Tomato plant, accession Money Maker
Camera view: vertical (180 deg); turntable rotation: 120 degrees
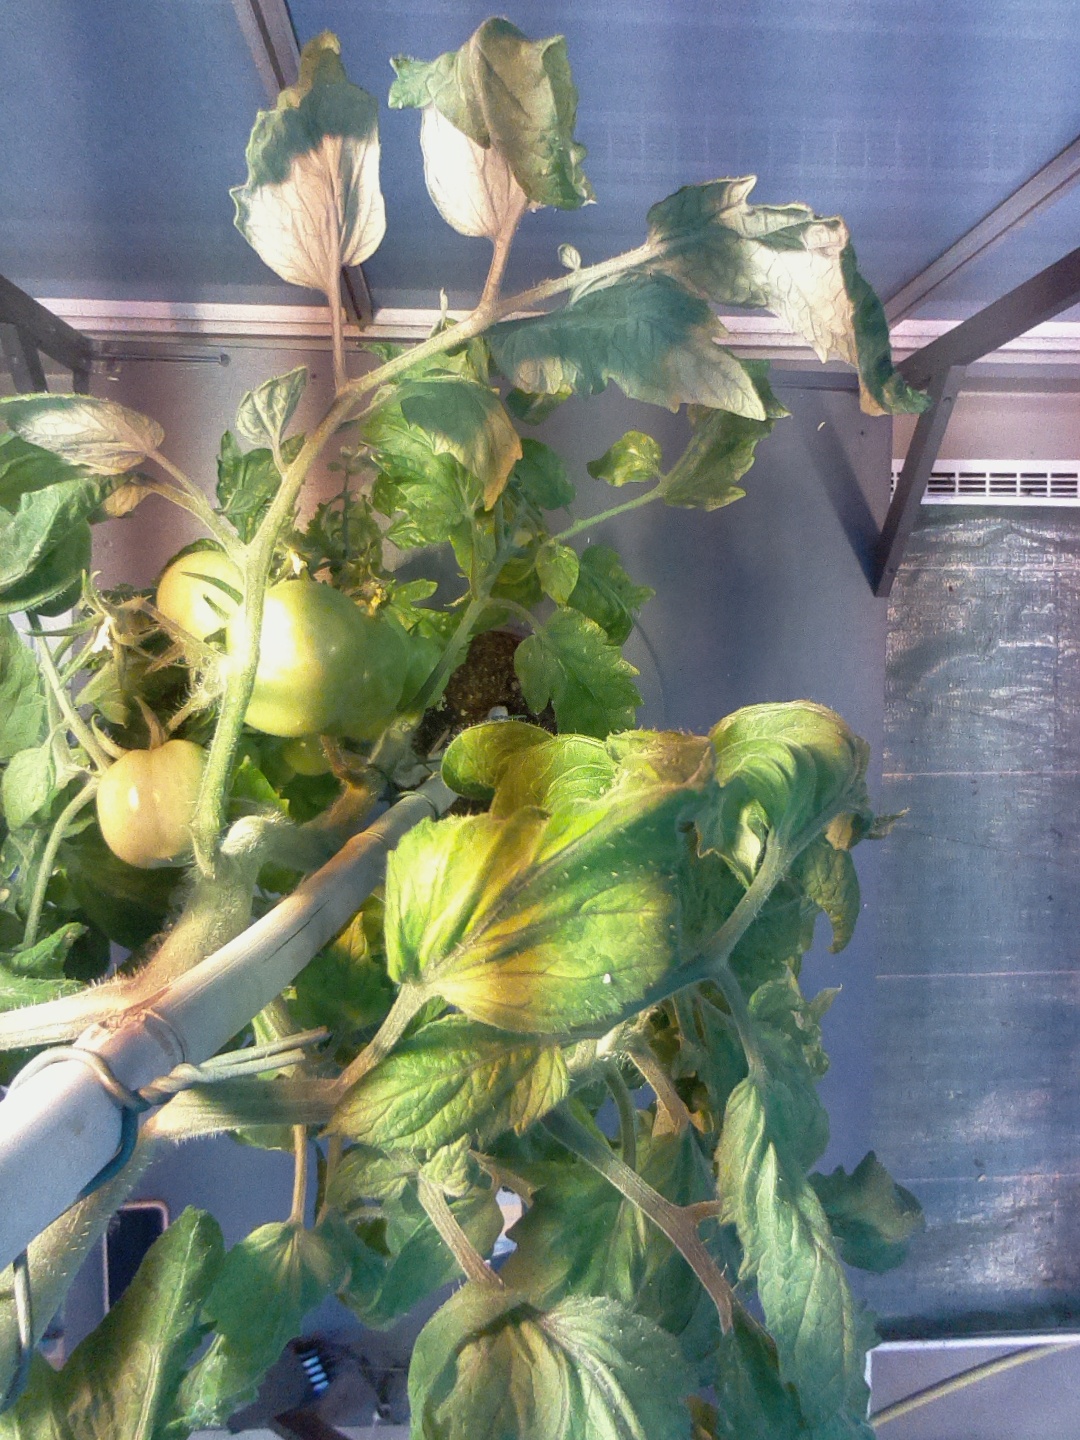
BBCH growth stage 78: 80% -90% of final fruit size